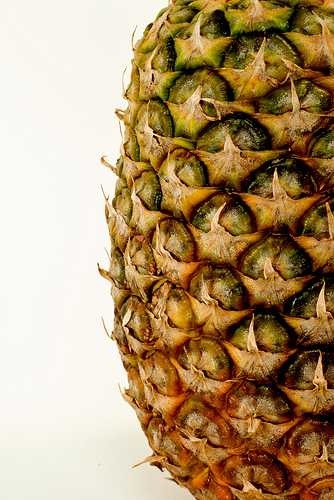
Label: Pineapple